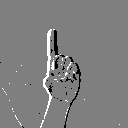
ASL letter: z